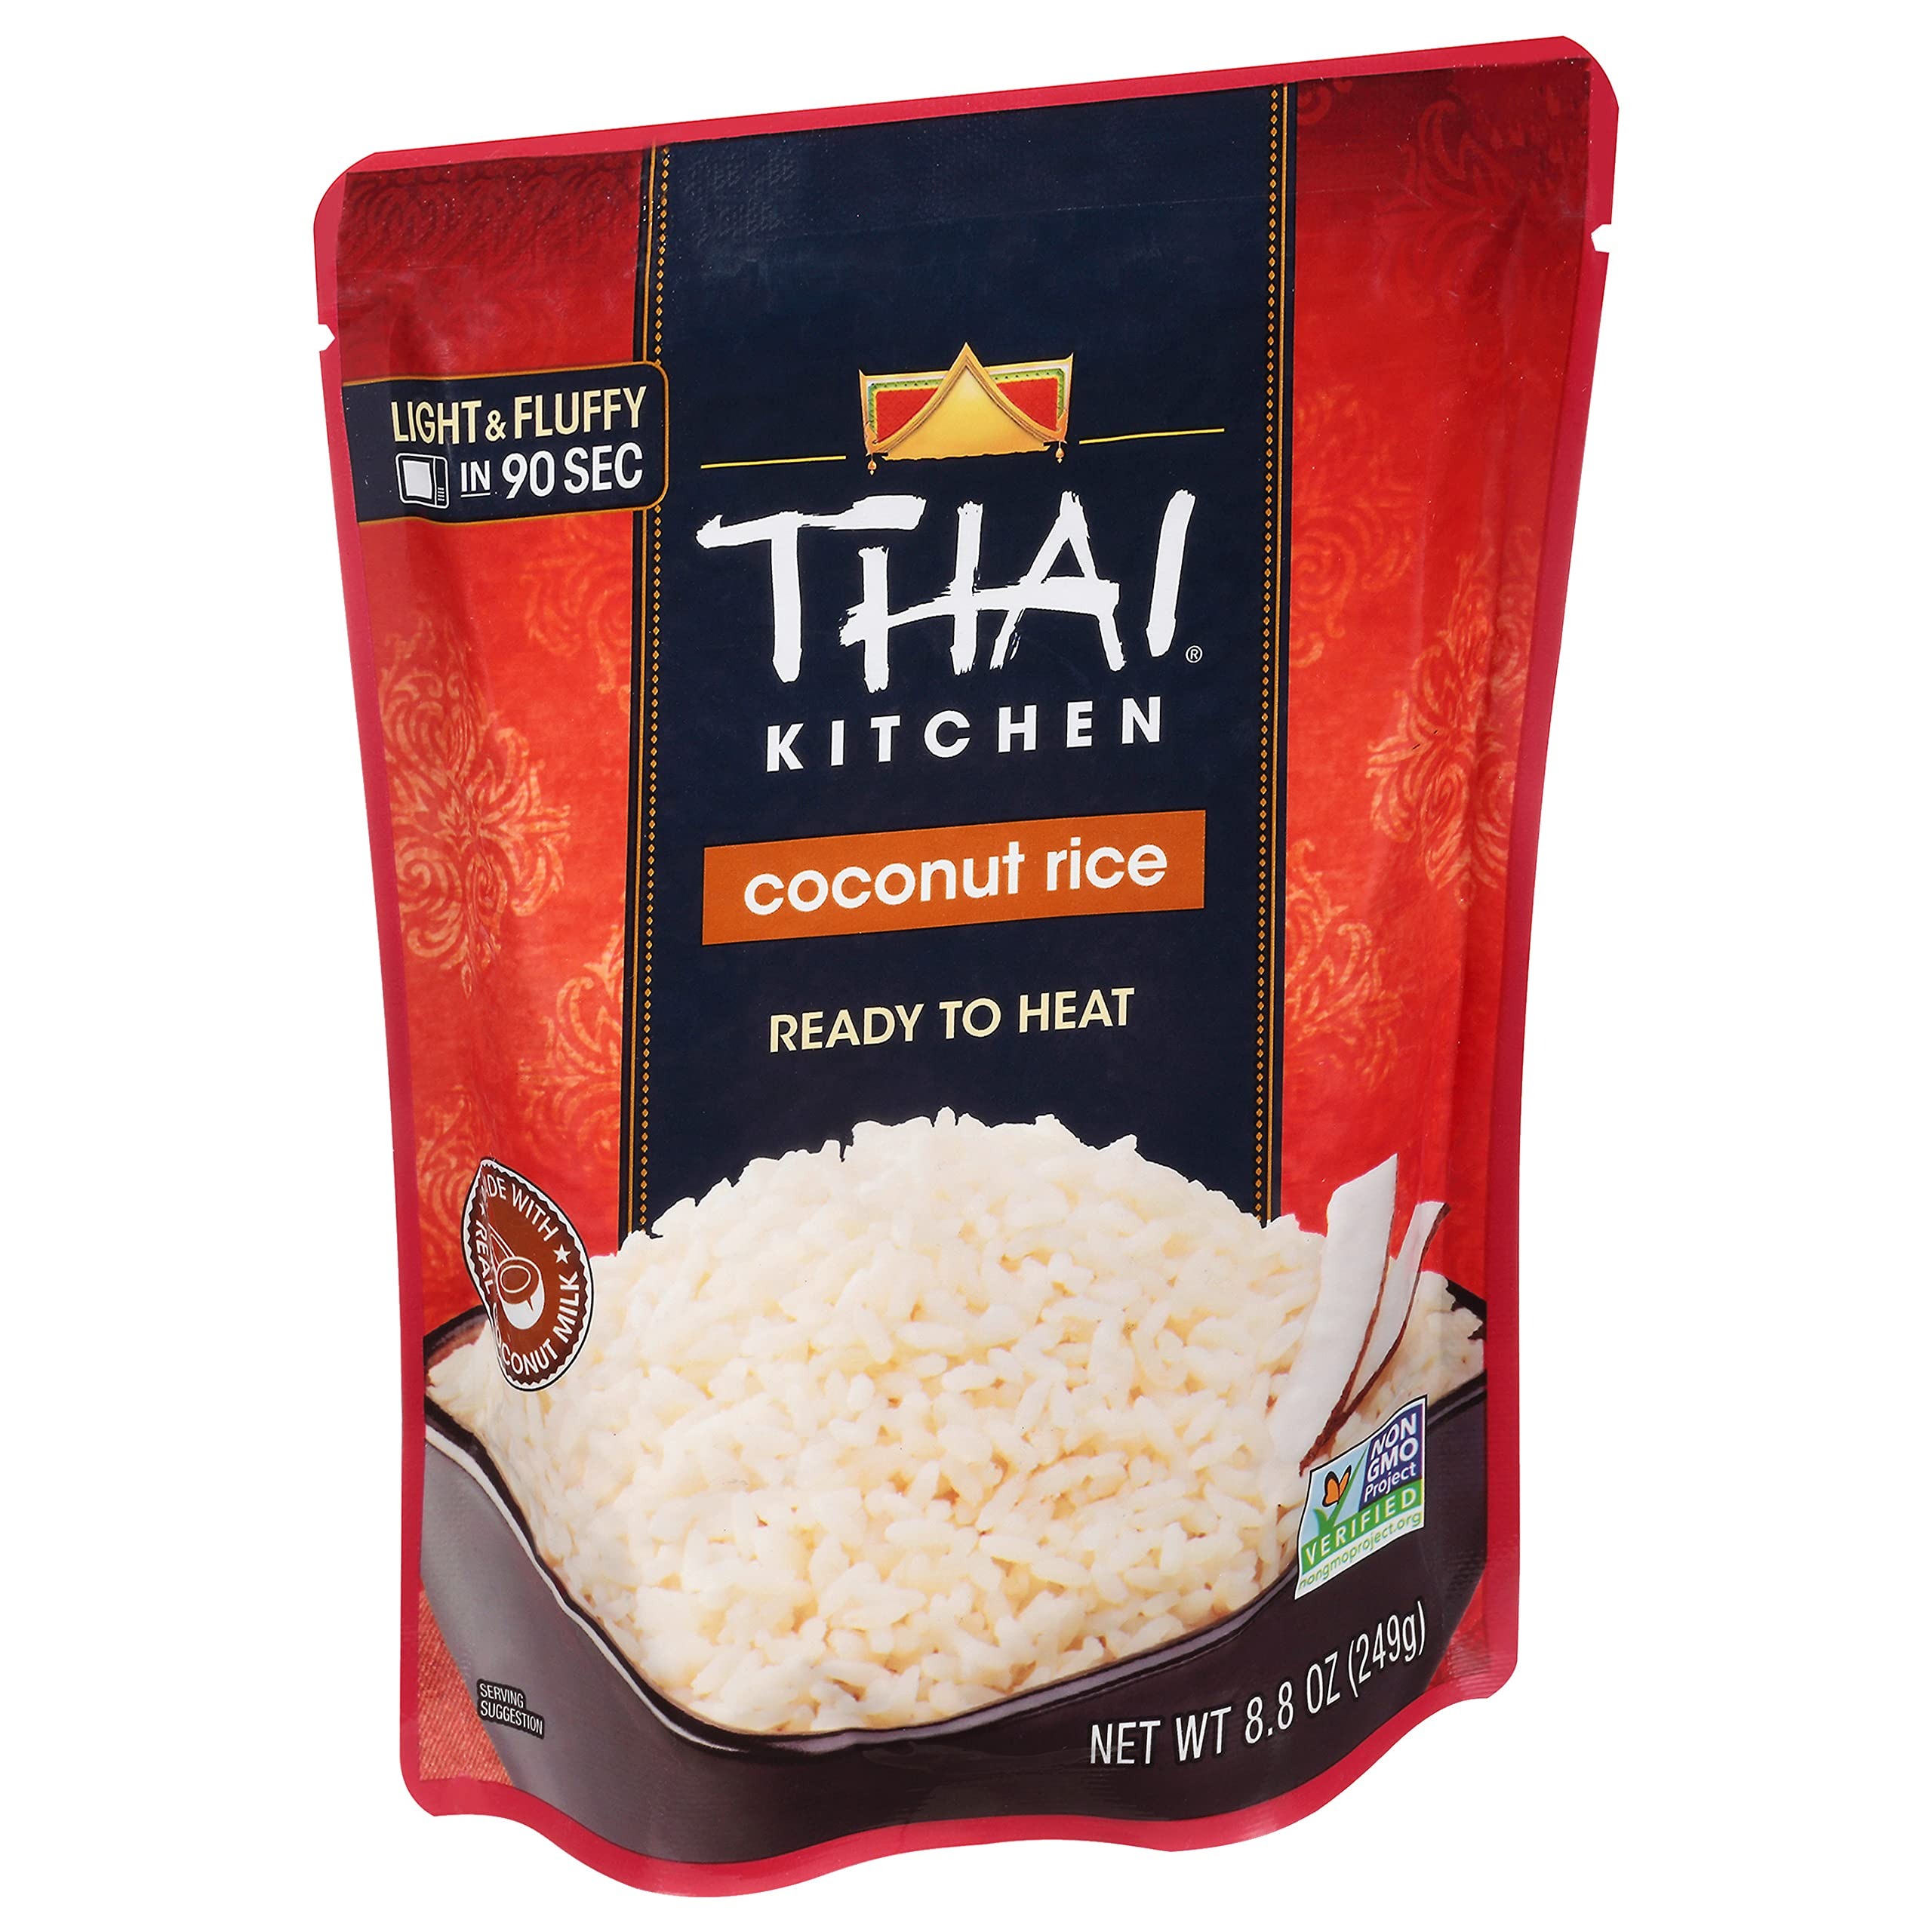
Item Name: Thai Kitchen Coconut Rice, 8.8 oz
Bullet Point 1: Light and fluffy rice side dish with the taste of real coconut milk
Bullet Point 2: Easy to prepare – simply microwave the pouch for 90 seconds
Bullet Point 3: Convenient disposable pouch means no cleanup
Bullet Point 4: Certified non GMO and gluten free; vegetarian
Bullet Point 5: Free from artificial flavors or colors
Value: 8.8
Unit: Ounce

Price: 6.1